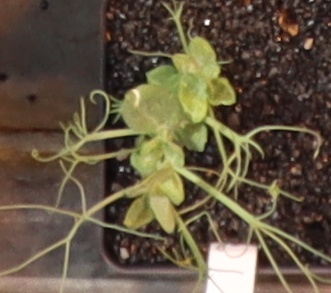
Label: Field Pea